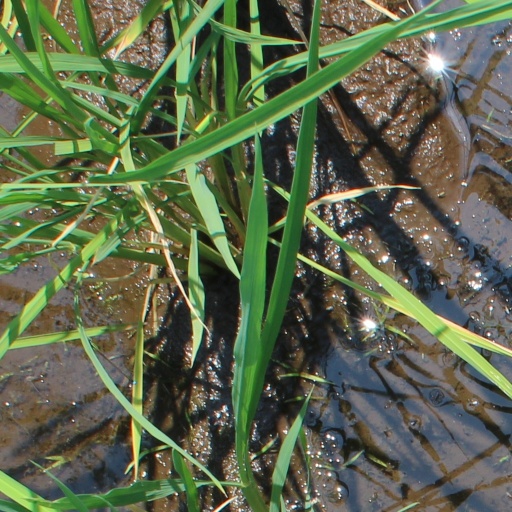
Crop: rice